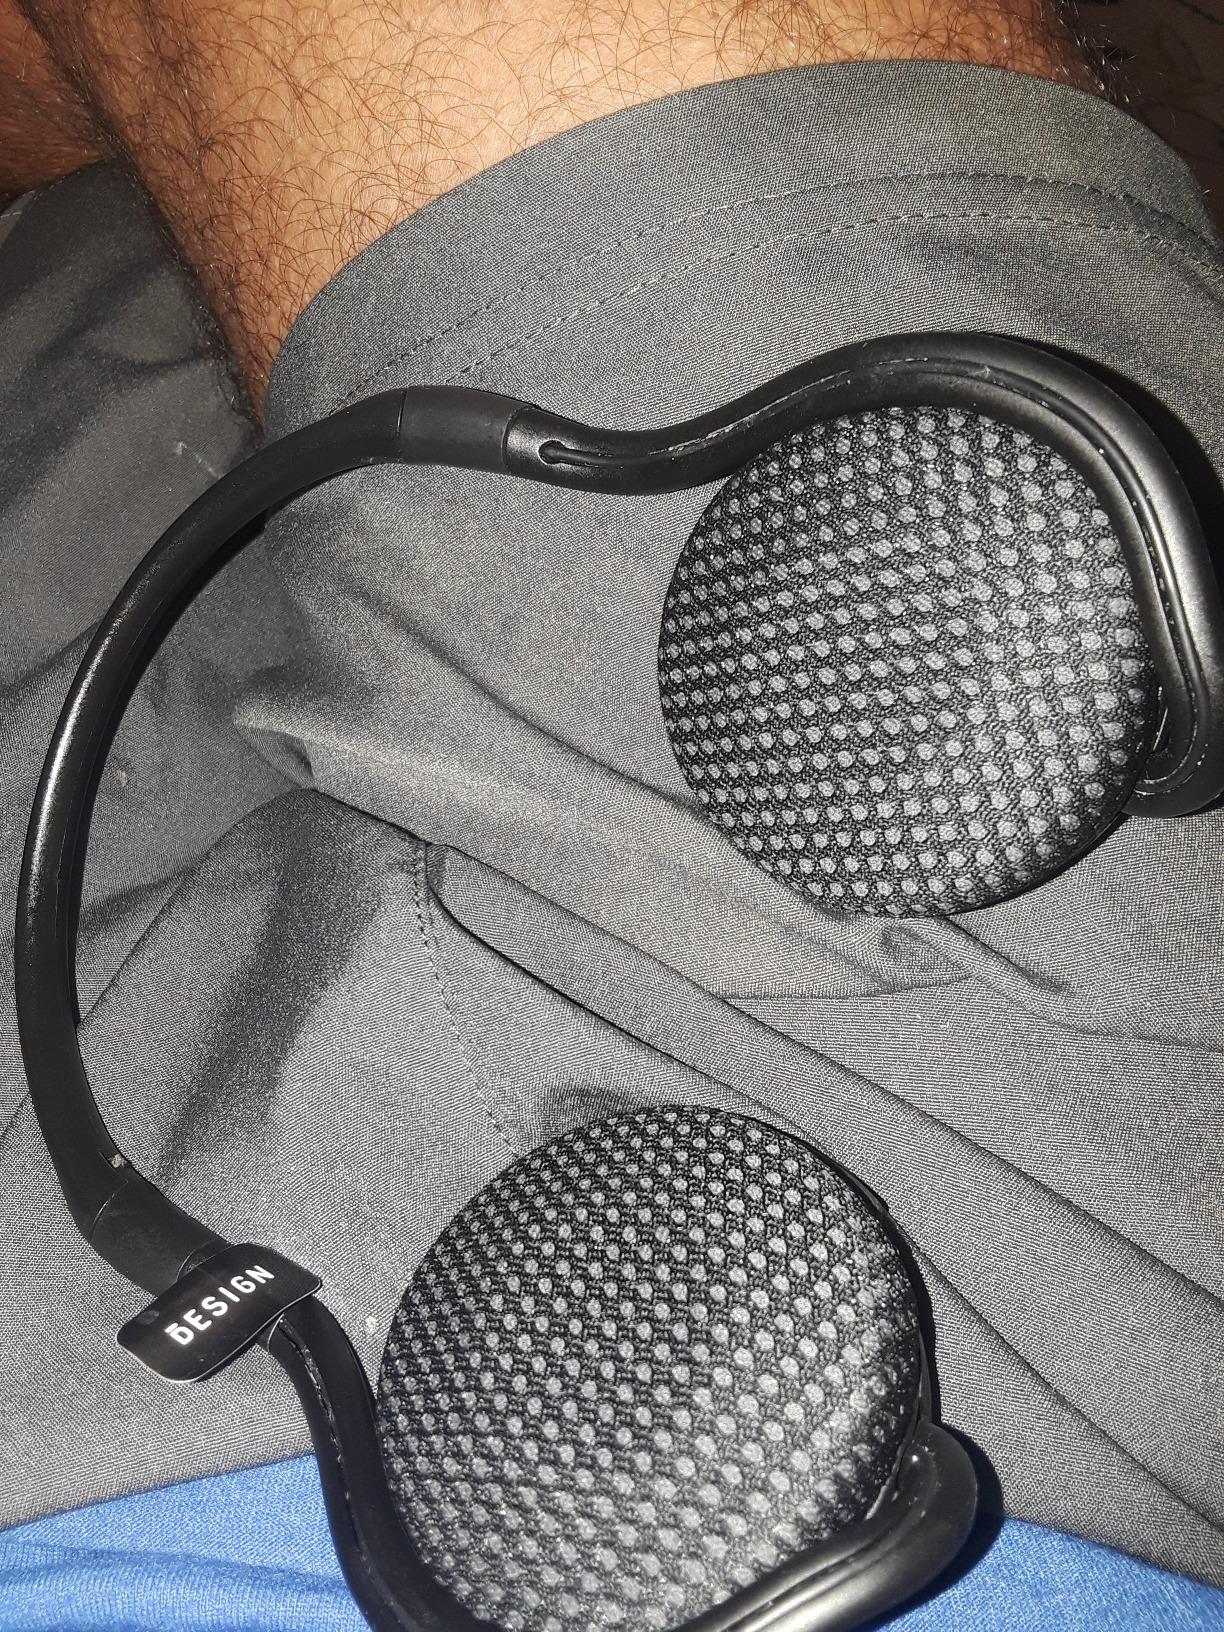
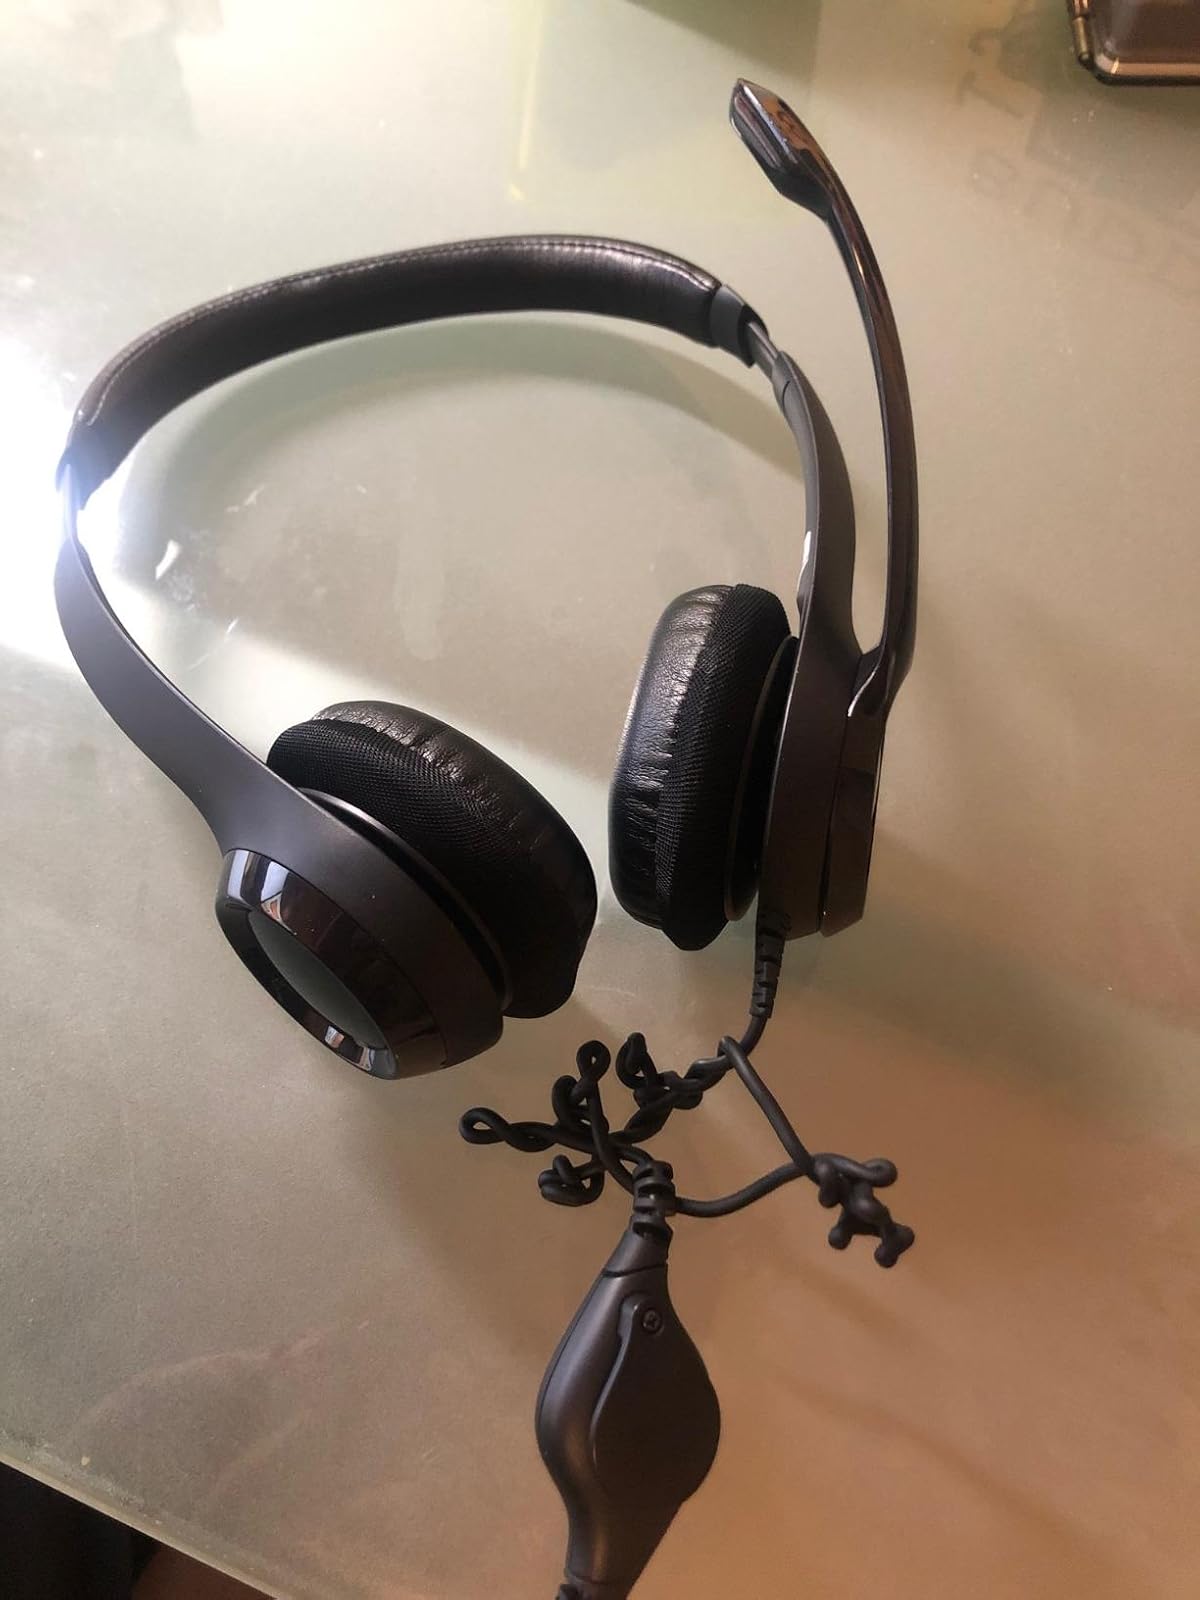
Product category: headphones
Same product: no